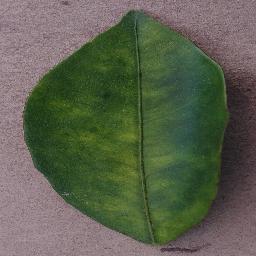
Label: Orange___Haunglongbing_(Citrus_greening)